Hubert Pierlot

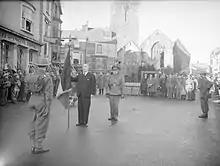
Pierlot addresses a parade of Belgian soldiers at Tenby, Wales in 1940

Shortly after his arrived in London, during the middle of the Blitz, Pierlot narrowly avoided being killed when the Carlton Hotel, where he was staying, was destroyed in bombing in November 1940.